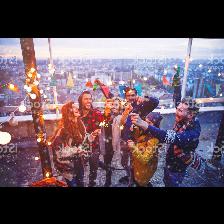
Label: Human